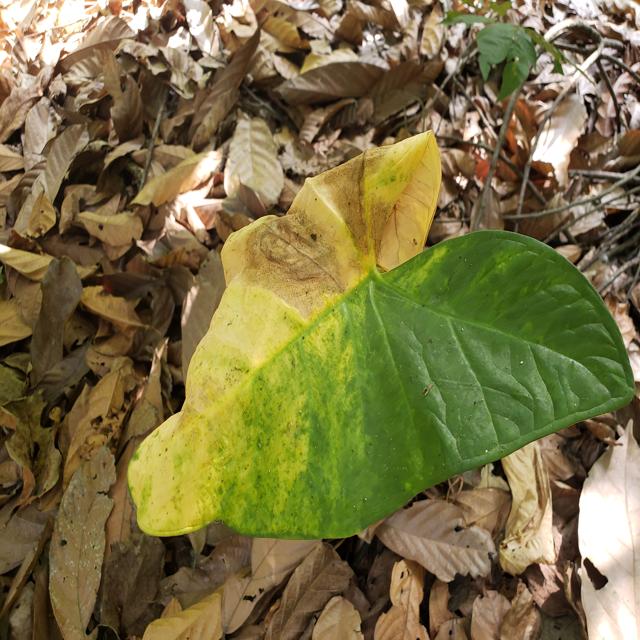
Label: Mid_Blight